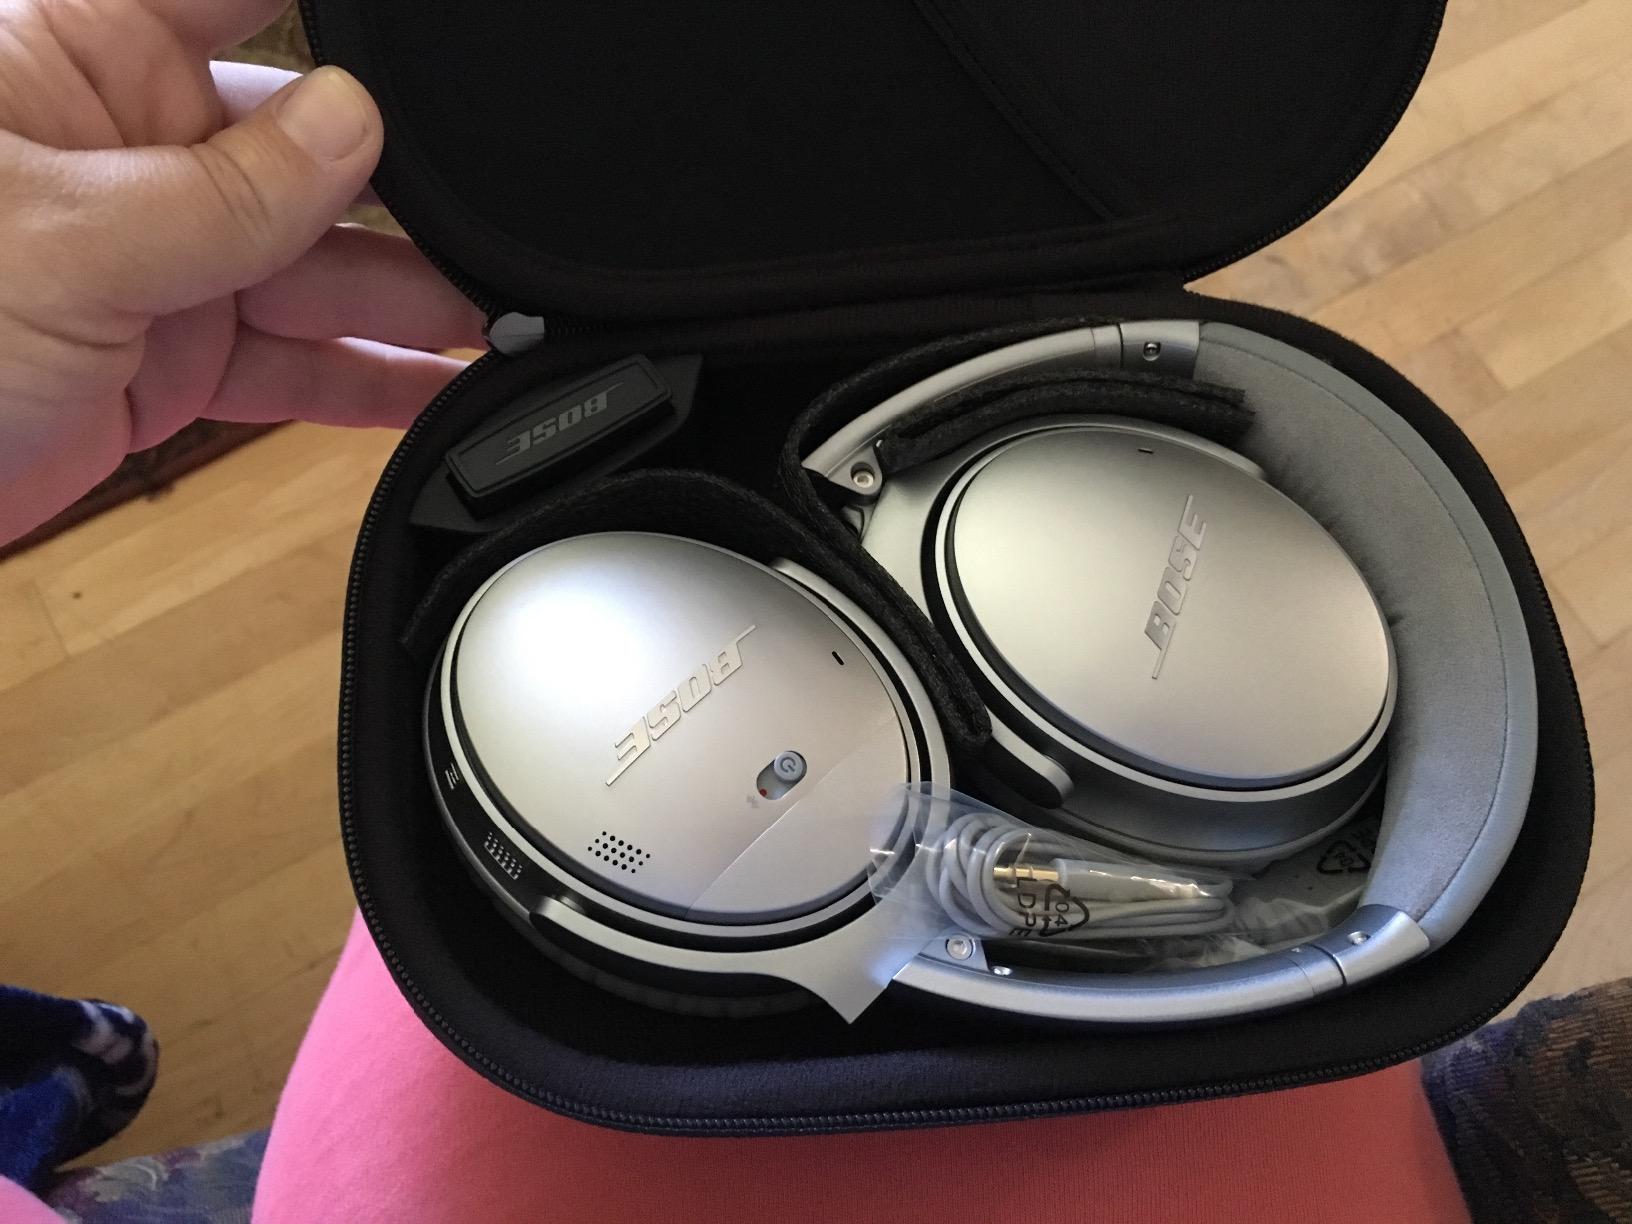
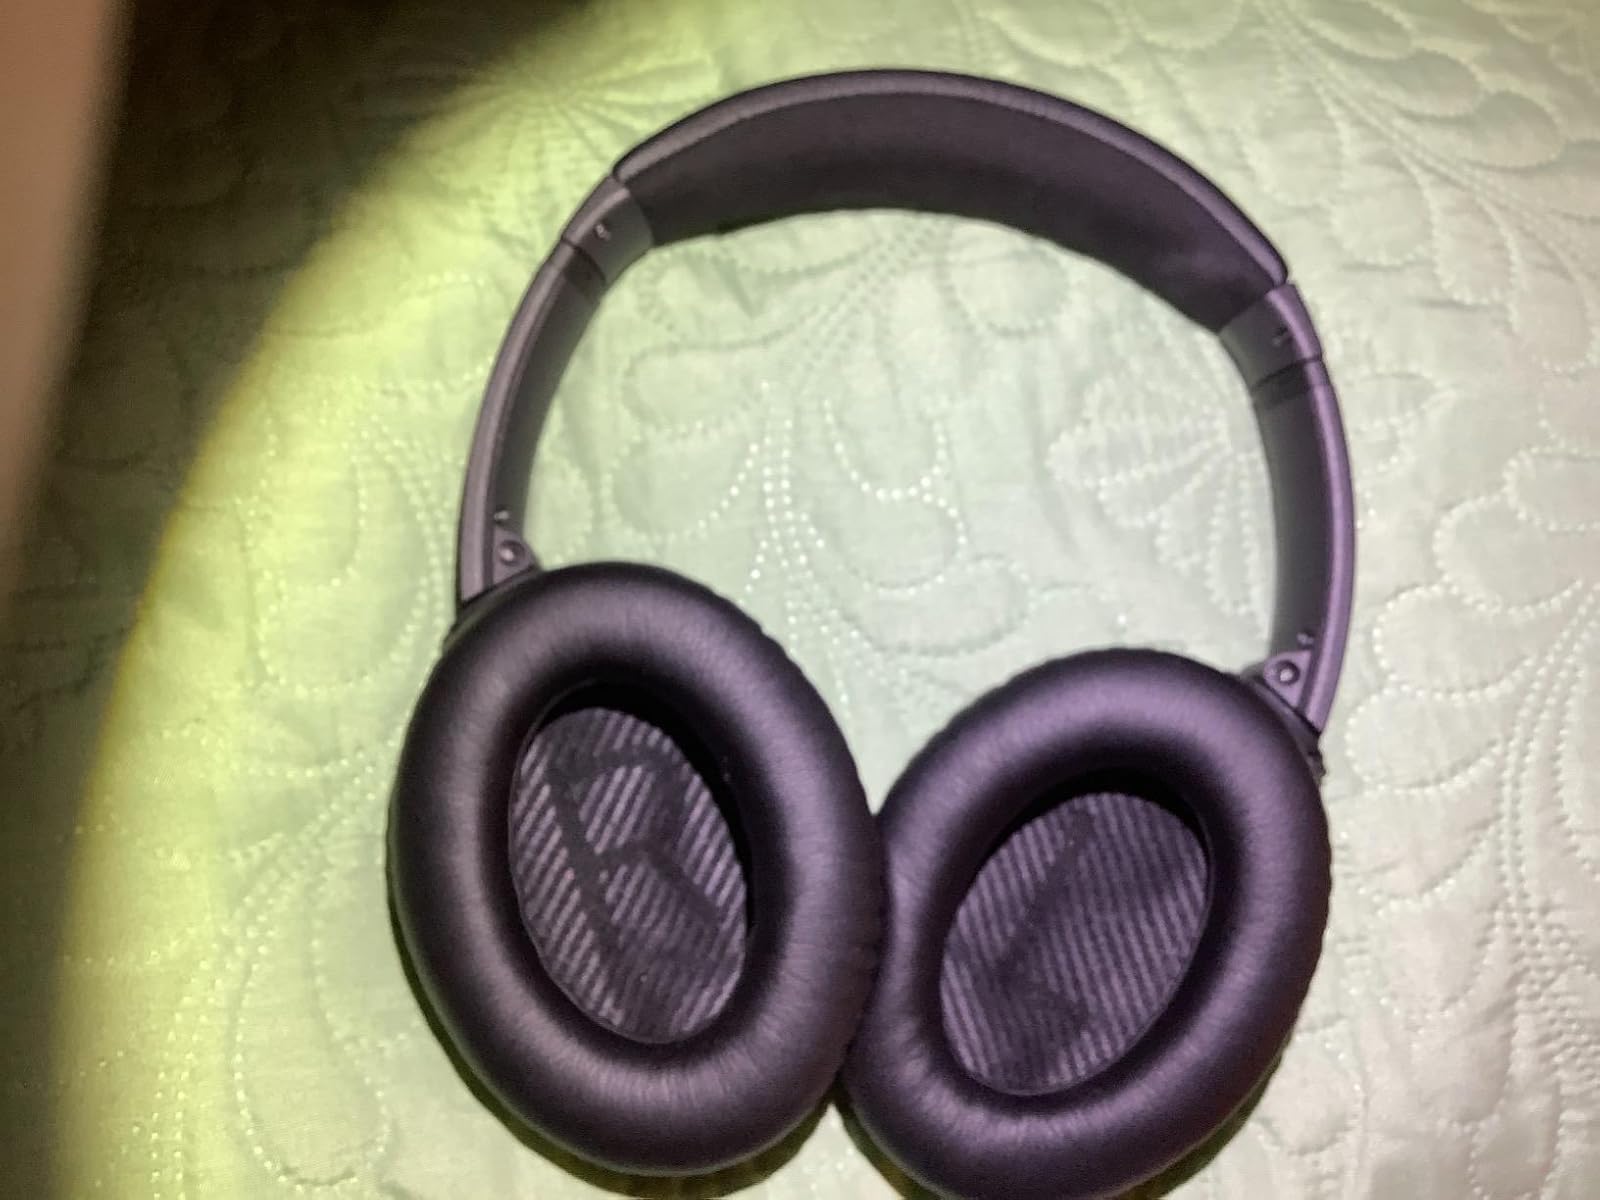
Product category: headphones
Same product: no